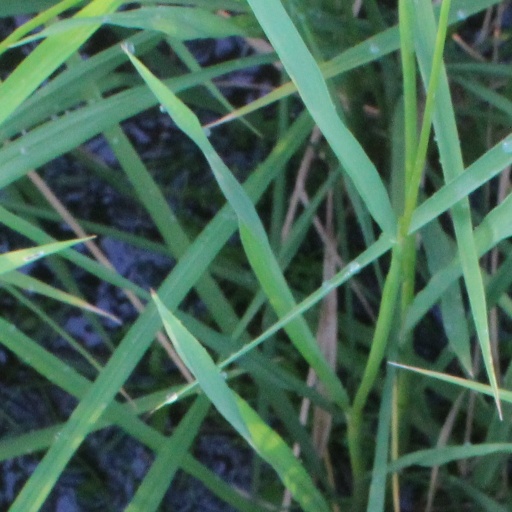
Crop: rice